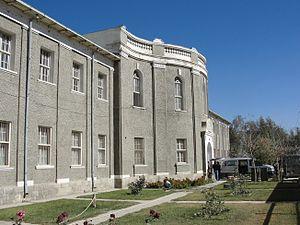
Le Musée national afghan est le musée principal de l'Afghanistan. Il occupe un bâtiment de la capitale, Kaboul, construit en 1922. Il se situe à huit kilomètres du centre-ville, dans le faubourg de Darulaman. Les collections du musée comptèrent parmi les plus importantes d'Asie centrale avec plus de 100 000 éléments, témoignant du rôle de carrefour tenu par l'espace afghan. Le bâtiment très largement détruit, les collections pillées par la guerre civile afghane, le musée a néanmoins rouvert en 2004 avec l'aide de la communauté internationale mais dans une configuration nécessairement moindre qu'auparavant.